Catching Fire

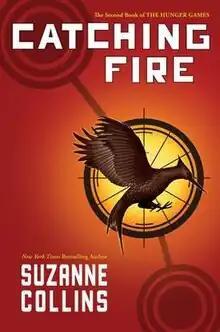
North American first edition cover

Catching Fire is a 2009 dystopian young adult fiction novel by the American novelist Suzanne Collins, the second book in "The Hunger Games" series. As the sequel to the 2008 bestseller "The Hunger Games", it continues the story of a now 17 year old Katniss Everdeen and the post-apocalyptic nation of Panem. Following the events of the previous novel, a rebellion against the oppressive Capitol has begun, and Katniss and fellow tribute Peeta Mellark are forced to return to the arena in a special edition of the Hunger Games.